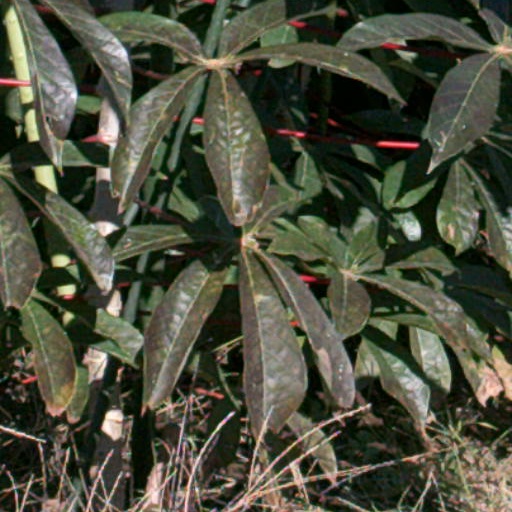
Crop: cassava